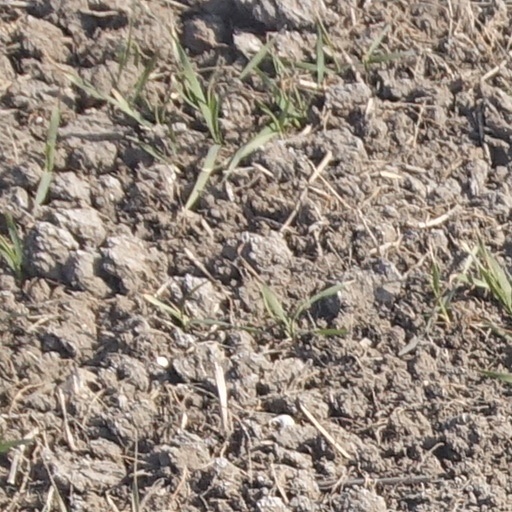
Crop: wheat